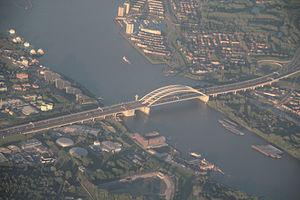
Rotterdam est une commune néerlandaise, située dans la province de Hollande-Méridionale. La population municipale est de 634 660 habitants. Environ 1 424 000 habitent dans son agglomération, qui fait partie de la conurbation de la Randstad. Ses habitants sont les Rotterdamois.